Kafbikh

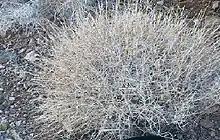
"Acanthophyllum squarrosum"

During this ceremony, the mucilaginous root of the plant Chubak, or Bikh (Acanthophyllum), is soaked in water and after several boilings, is placed in a large earthenware pot called a Tegar. Preparation is a family affair, family members taking it in turn to whisk the root decoction for hours on end, using "daste gez" - bunches of the thin twigs of the pomegranate tree - until the whipped mixture sets. This whipping must be carried out in cool environment for the liquid to foam correctly and the foam produced to harden and dry. Like the nougat-like Persian sweetmeat called Gaz (made traditionally in Isfahan) the prepared Kaf is sweetened by the addition of fruit juice, sugar or honey, and then decorated. Before the Kaf is sweetened youths are allowed to entertain the assembled company by throwing pieces of it at each other in a mock battle resembling a snowball fight, in which they rub the frothy confection on their opponents’ hair and faces. Guests given kaf are presented also with walnuts and pistachios (and sometimes also milk) to eat with it.